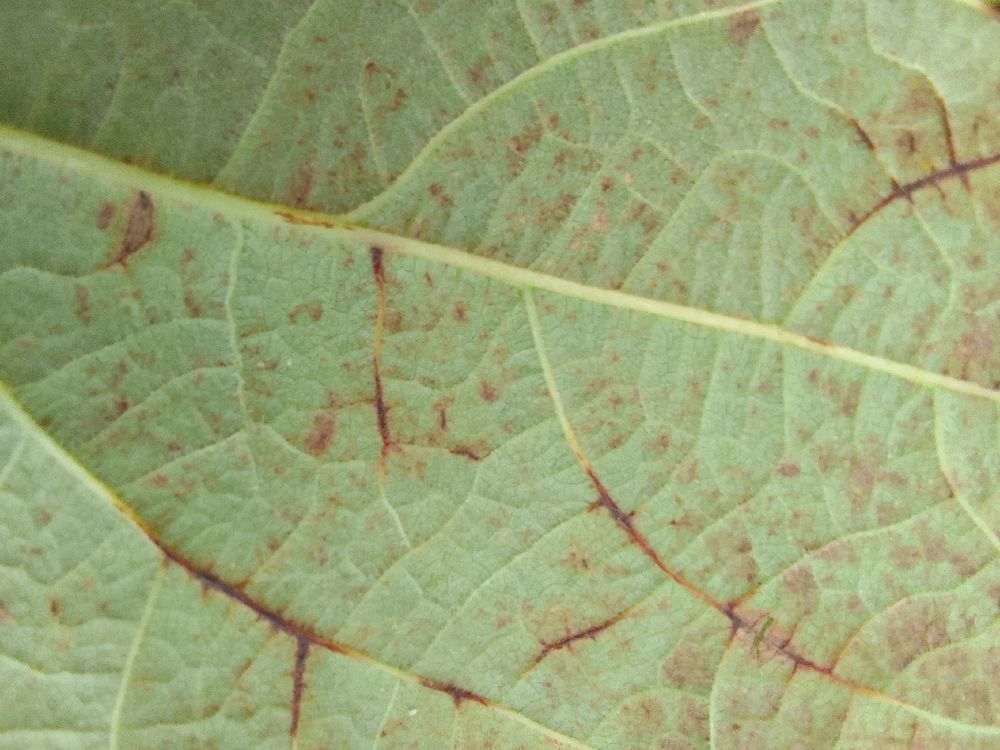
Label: anthracnose